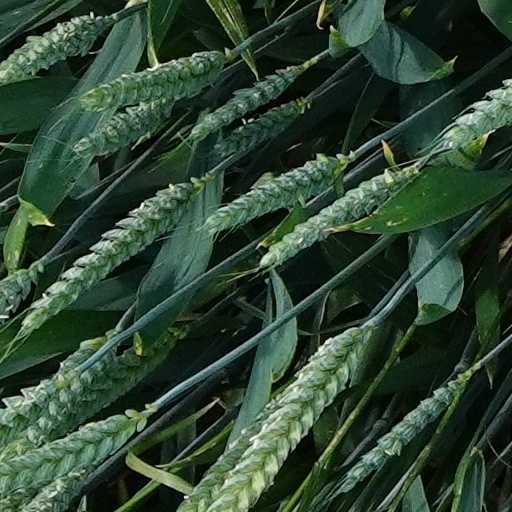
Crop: wheat